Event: Nepal Earthquake
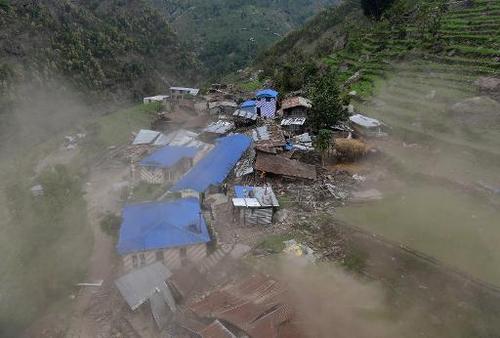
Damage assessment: damage